Henry W. Corbett

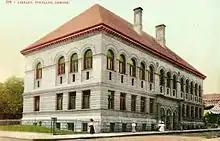
The Portland Library Building, built in 1893 to house library on ground floor & Portland Art Museum on the second floor (Oregon Historical Society)

Corbett, like all U.S. Senators at the time, was appointed by election of the states' legislatures under the Constitution.